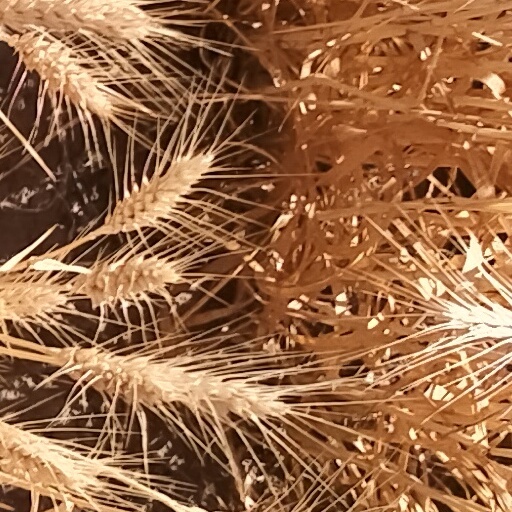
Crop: wheat